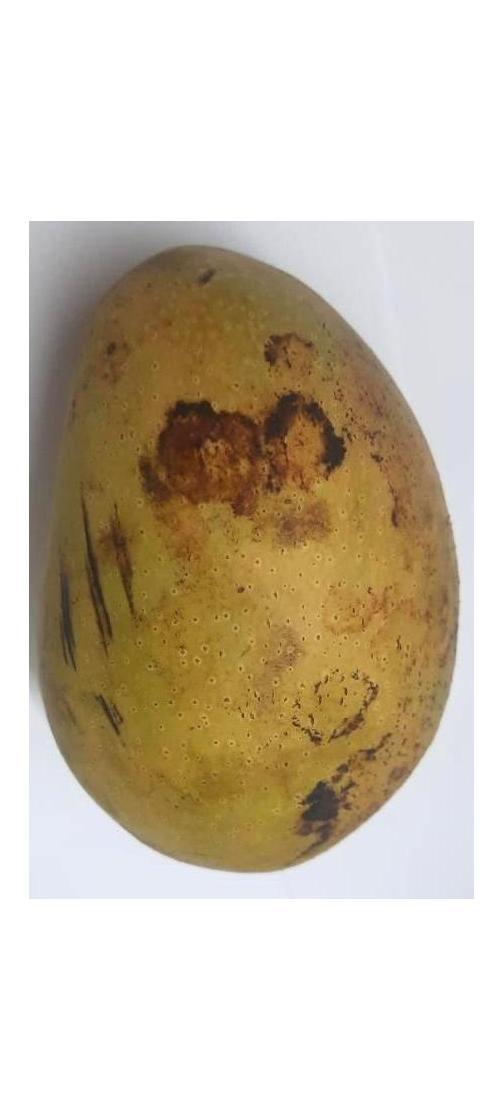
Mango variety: Ashshina Classic